Sesemat (exclosure)

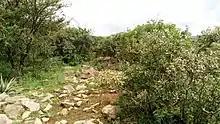
Sesemat exclosure

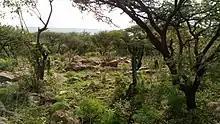

As a general rule, cattle ranging and wood harvesting are not allowed. The grasses are harvested once yearly and taken to the homesteads of the village to feed livestock. There are two guards to protect the exclosure. Field observations showed that however some illegal grazing occurred in the exclosure in 2018.